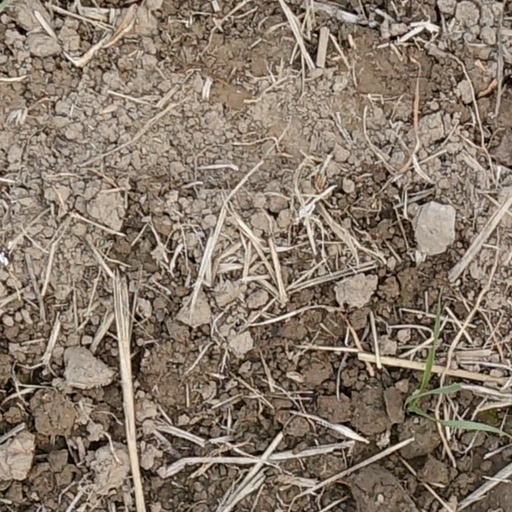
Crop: wheat